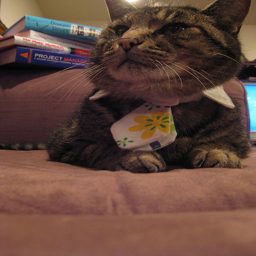
A cat wearing a tie, sitting on a sofa.
Cat wearing tie lying on sitting area with books nearby.
A striped tabby cat in a necktie relaxes on a chair beside a pile of books.
A brown and white cat laying on a tan sofa.
the cat is laying on the sofa with books behind it's head